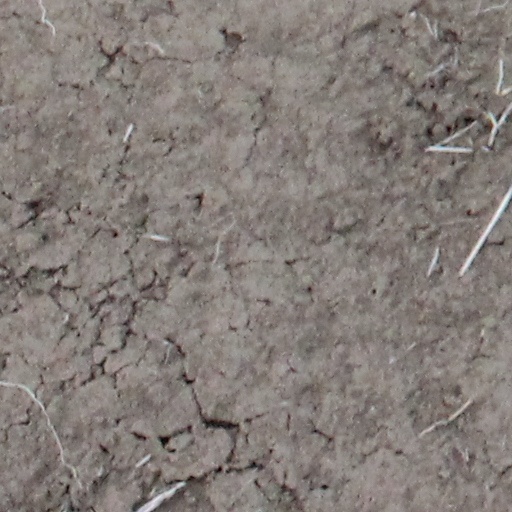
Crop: wheat